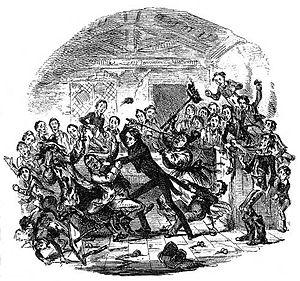
The Life and Adventures of Nicholas Nickleby, containing a Faithful Account of the Fortunes, Misfortunes, Uprisings, Downfallings and Complete Career of the Nickleby Family, communément appelé Nicholas Nickleby, est le troisième grand roman de Charles Dickens, publié en feuilleton de 1838 à 1839 avec des illustrations de Hablot Knight Browne, puis en un volume. Mark Ford le décrit comme « le prototype du roman dickensien, Pickwick Papers et Oliver Twist étant si totalement sui generis qu'ils en sont devenus uniques ». L'intrigue est centrée sur le personnage de Nicholas, jeune homme laissé impécunieux par la mort de son père et devant subvenir aux besoins de sa mère et de sa sœur. Son caractère droit et indépendant suscite l'antipathie de son oncle Ralph Nickleby qui le juge à tort sans valeur et le poursuit de son inimitié. Dans son sillage, se distinguent sa jeune sœur Kate et sa mère, l'inénarrable Mrs Nickleby.